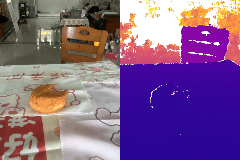
Label: donut